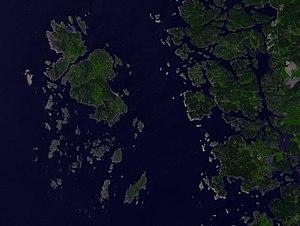
Photo Aster (NASA) du 25 mai 2004 montrant la côte et l'archipel des Koster, dans le parc national de Kosterhavet.
Le parc national de Kosterhavet est un parc national situé dans le comté de Västra Götaland sur la côte du Bohuslän en Suède. Sur les communes littorales de Strömstad et Tanum, il couvre 38 878 ha principalement autour de l'archipel des îles Koster dans le Skagerrak et est prolongé au nord-ouest par le parc national norvégien d'Ytre Hvaler. Cet archipel est séparé de la côte et de l'archipel intérieur par le fjord de Koster, une fosse profonde de 247 m communiquant avec la fosse norvégienne.